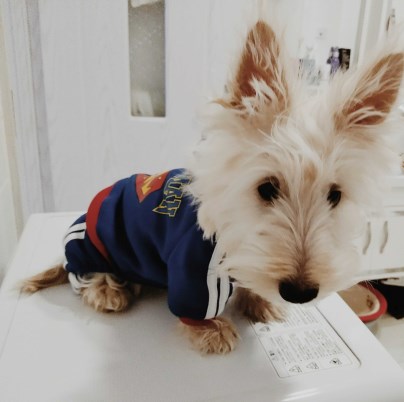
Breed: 209-n000040-West_Highland_white_terrier